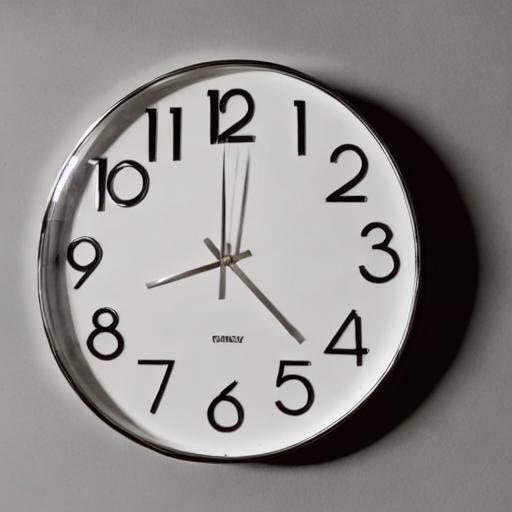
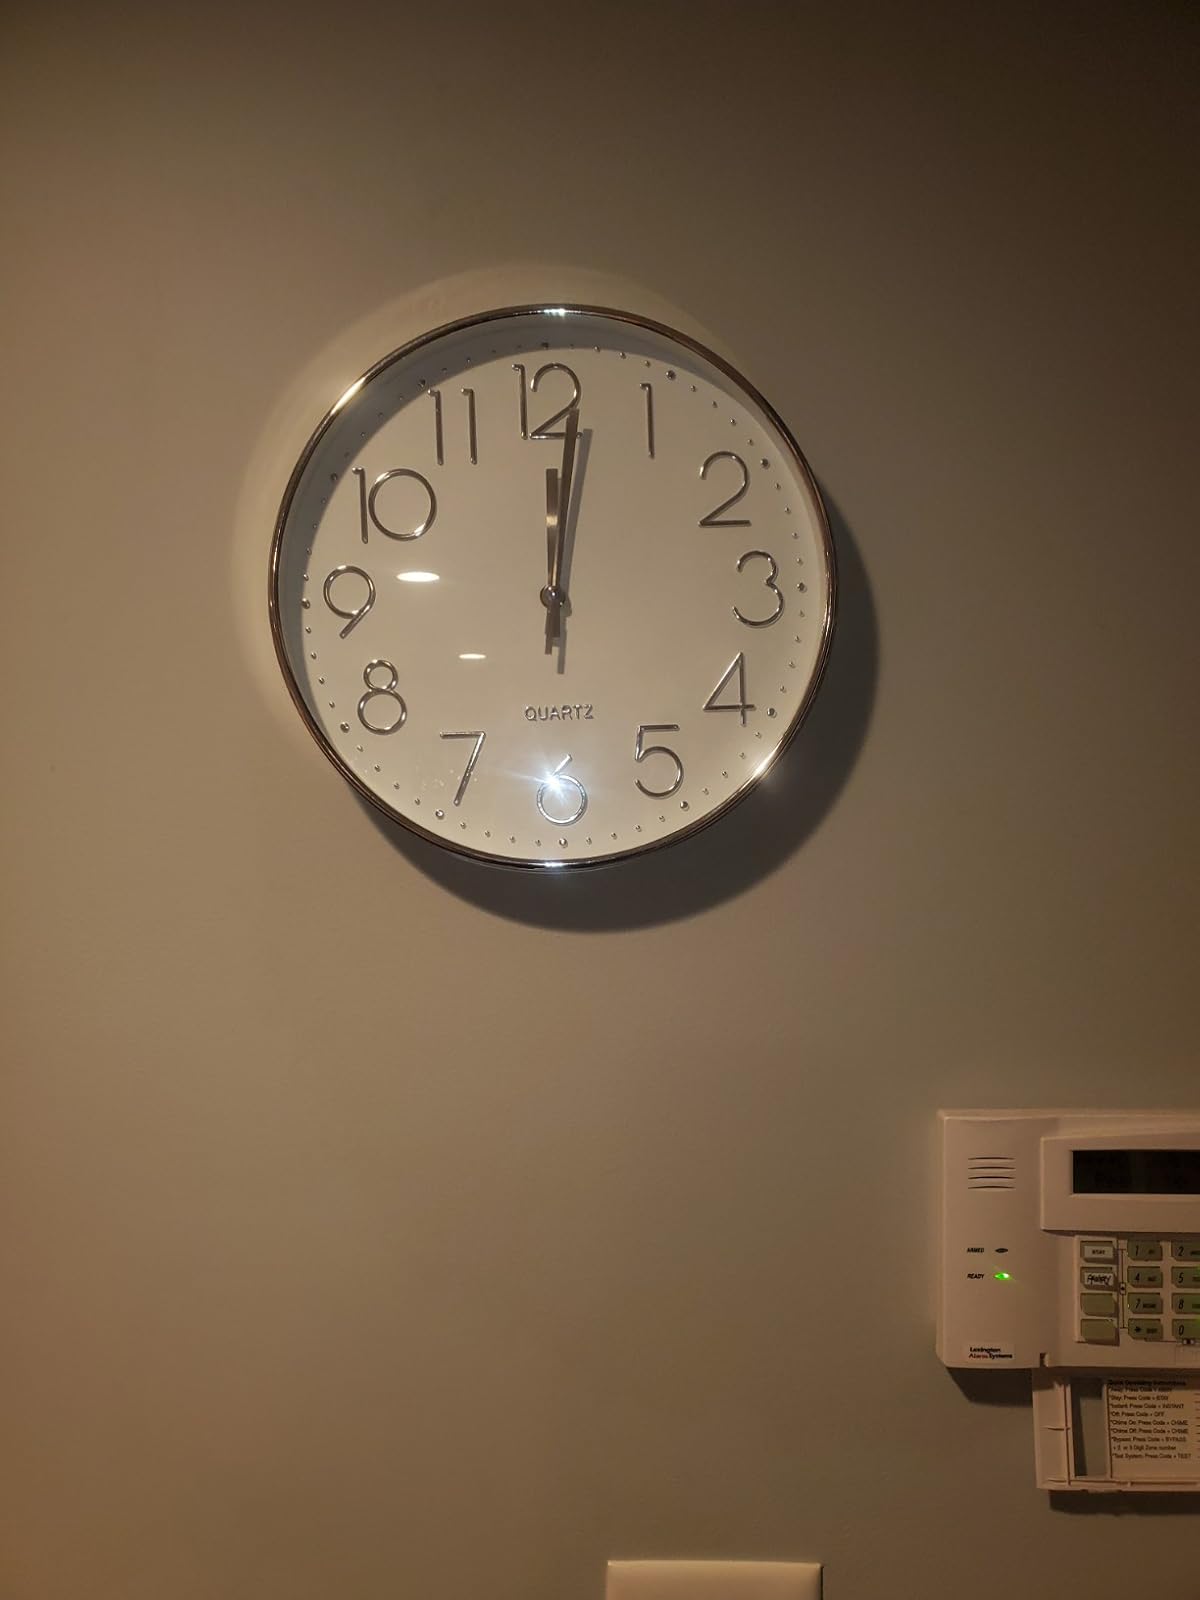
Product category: clock
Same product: no